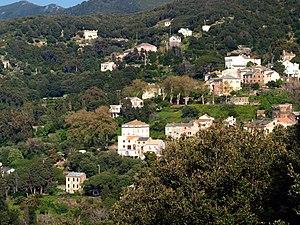
Pino est une commune française située dans la circonscription départementale de la Haute-Corse et le territoire de la collectivité de Corse. Elle appartient à l'ancienne piève de Luri, dans le Cap Corse.